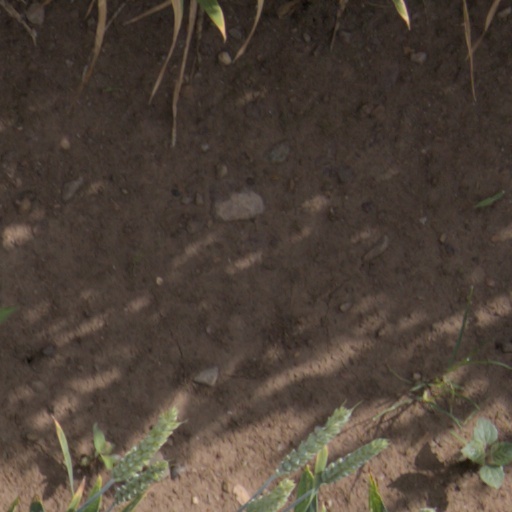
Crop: wheat